Asian Stories

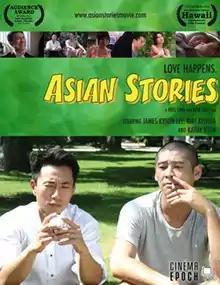
Theatrical poster

Asian Stories (formerly known as Asian Stories (Book 3) is a 2006 American independent feature film directed by Ron Oda and Kris Chin and starring James Kyson Lee, Kirt Kishita, and Kathy Uyen. Its running time is 98 minutes; it was shot in Super 16mm format.